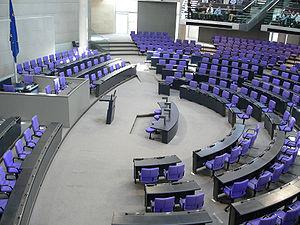
Le Bundestag [bundɛstaɡ] est l’assemblée parlementaire de la République fédérale d'Allemagne assurant la représentation du peuple allemand dans son ensemble. Établi par la Loi fondamentale de 1949 comme successeur du Reichstag, il siège depuis 1999 à Berlin, et est présidé par le chrétien-démocrate Wolfgang Schäuble, en poste depuis le 24 octobre 2017. Il élit le chancelier fédéral, qui est le chef de gouvernement allemand. Il est élu lors des élections législatives fédérales allemandes.